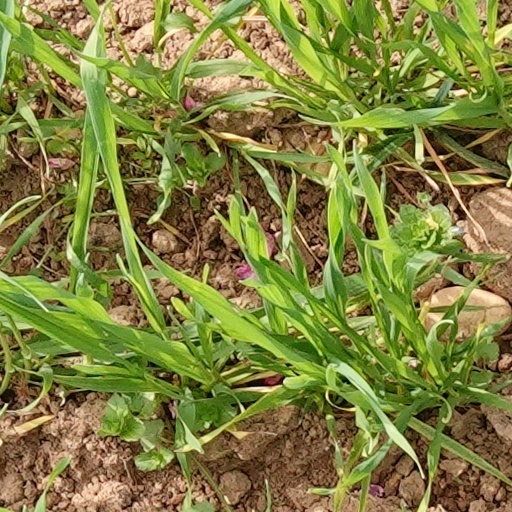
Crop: wheat